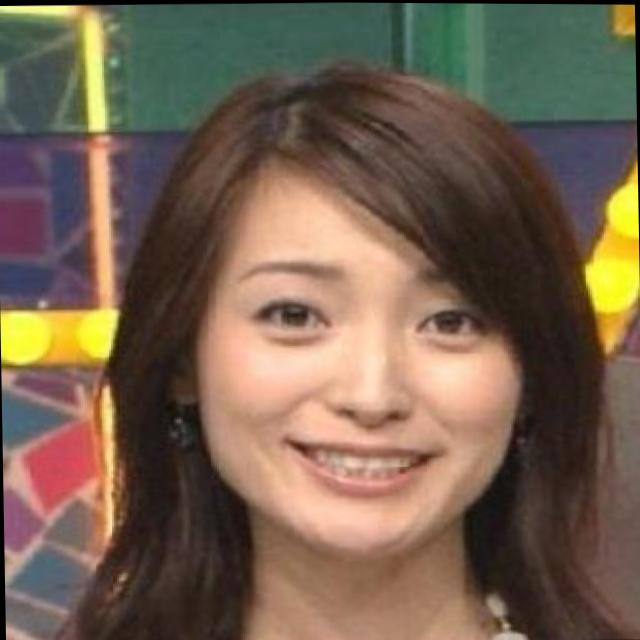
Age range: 21-44